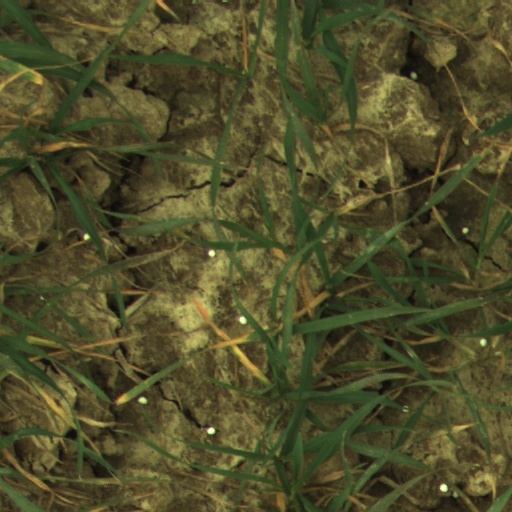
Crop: wheat